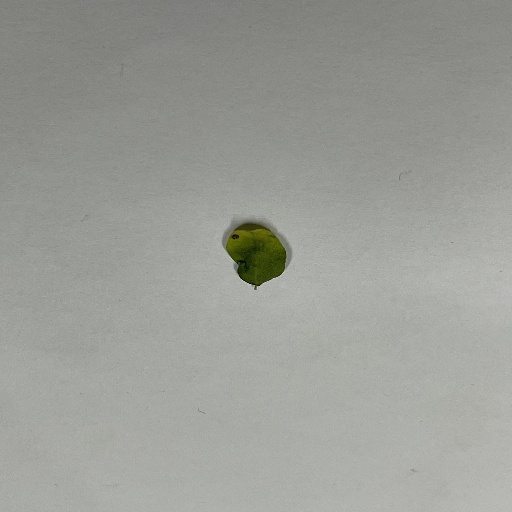
Species: Sojina
Leaf condition: Bacterial Spot